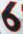
Number: 6